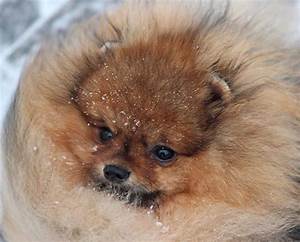
Label: dog